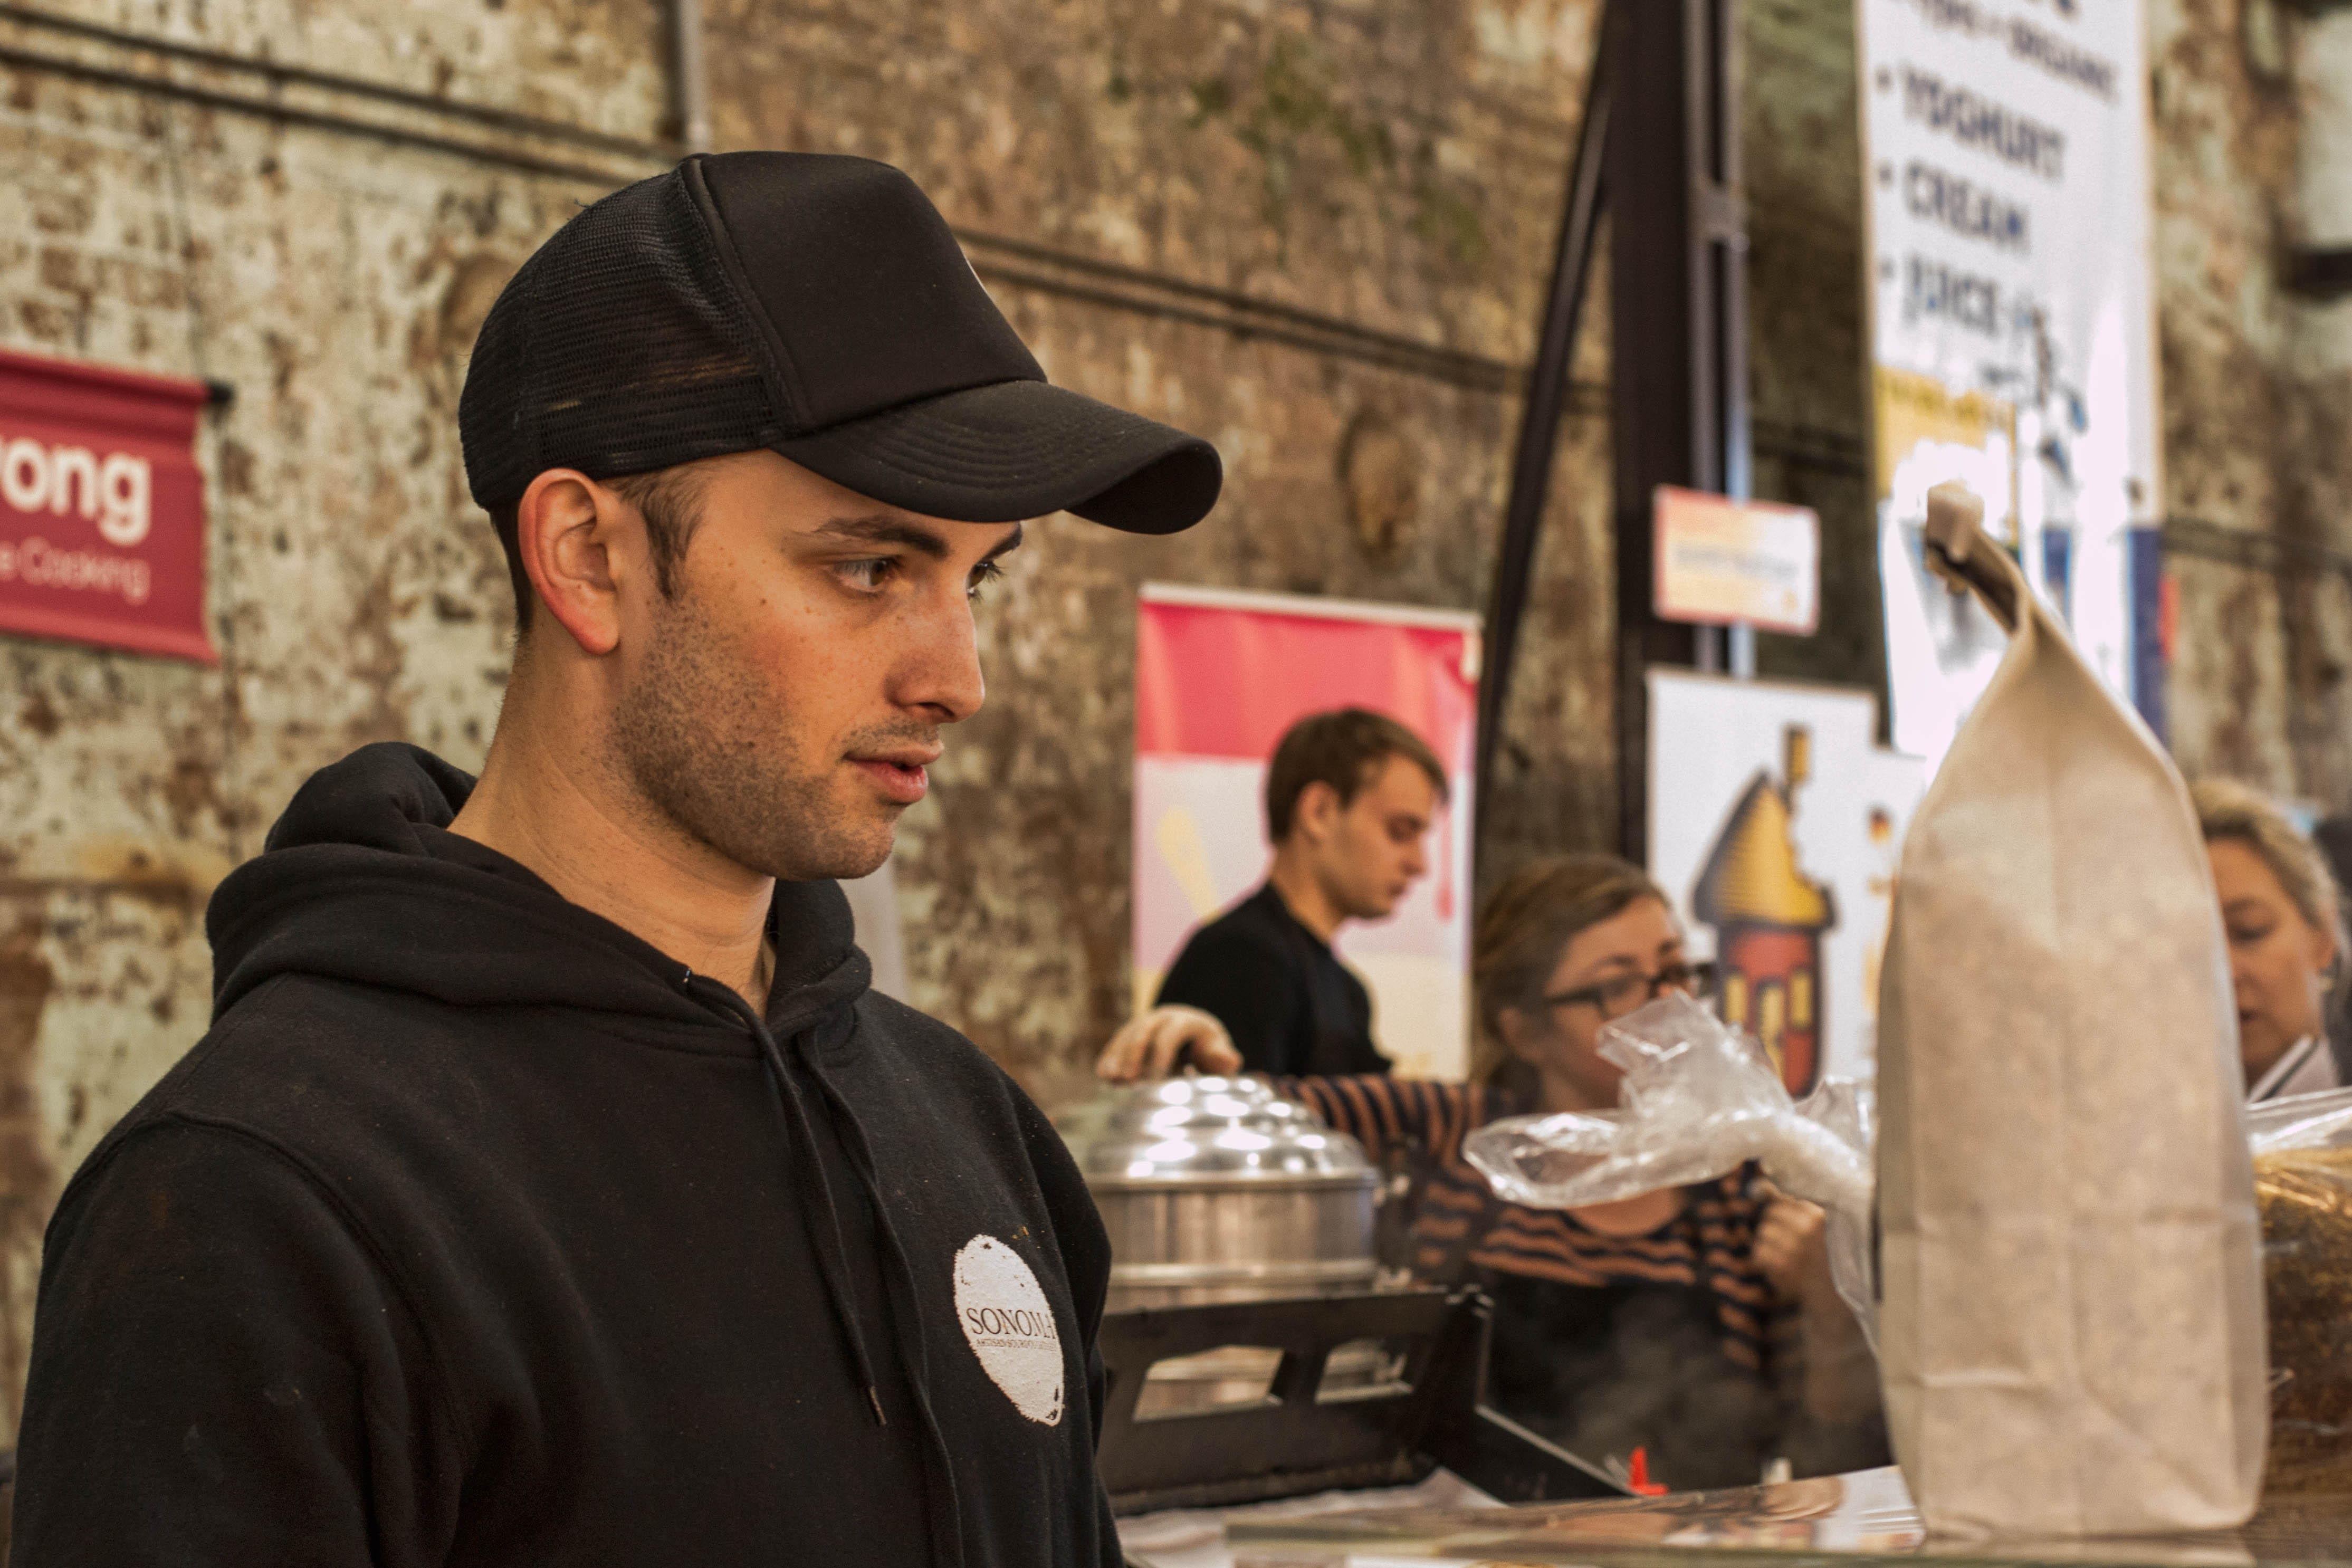
person, street